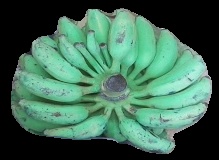
Variety: elakki-bale
Grade: grade3